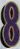
Number: 8